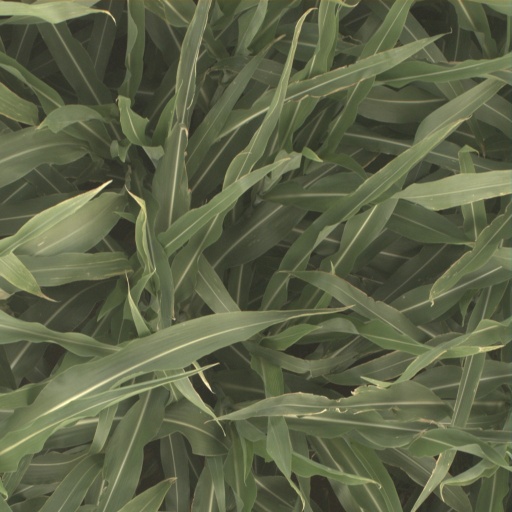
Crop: sorghum